Roseanna McCoy

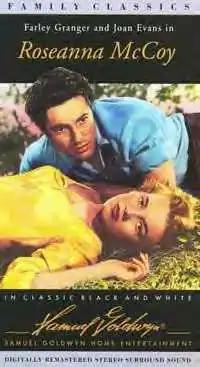
Theatrical poster

Roseanna McCoy is a 1949 American drama film directed by Irving Reis. The screenplay by John Collier, based on the 1947 novel of the same title by Alberta Hannum, is a romanticized and semi-fictionalized account of the Hatfield–McCoy feud. The film stars Farley Granger and Joan Evans.